Unbreakable Kimmy Schmidt

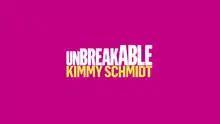

Unbreakable Kimmy Schmidt is an American sitcom created by Tina Fey and Robert Carlock, starring Ellie Kemper in the title role. It premiered on March 6, 2015, on Netflix and ran for four seasons, ending on January 25, 2019. An interactive special premiered on May 12, 2020.